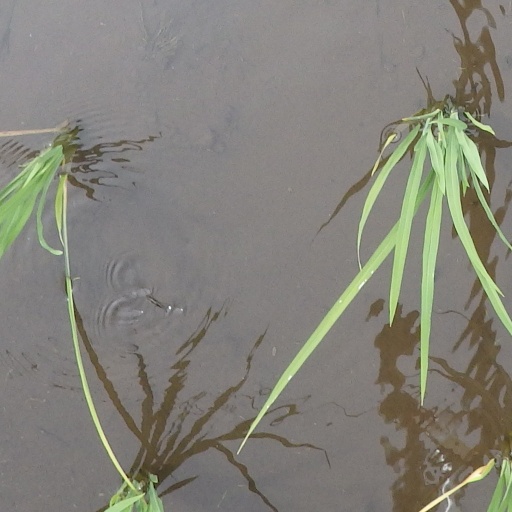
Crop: rice